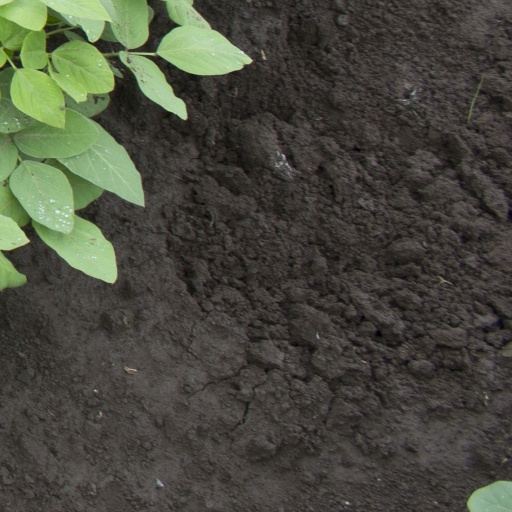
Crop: soybean